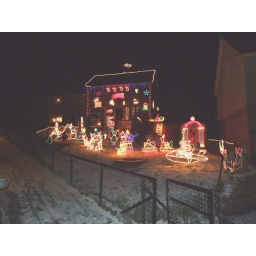
Beautiful christmas lights surrounding a house in edinburgh. this girl does this every year, love to go and see them